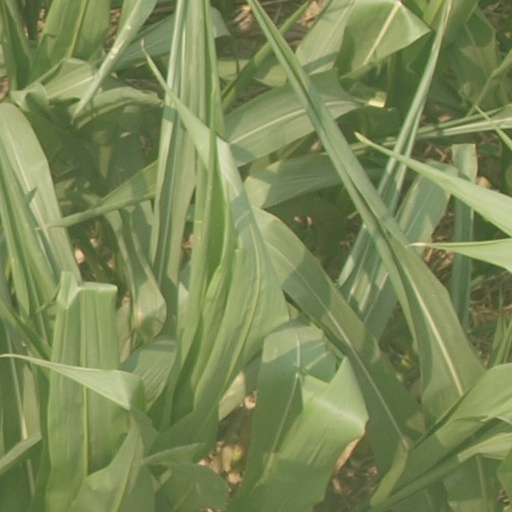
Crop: maize; corn